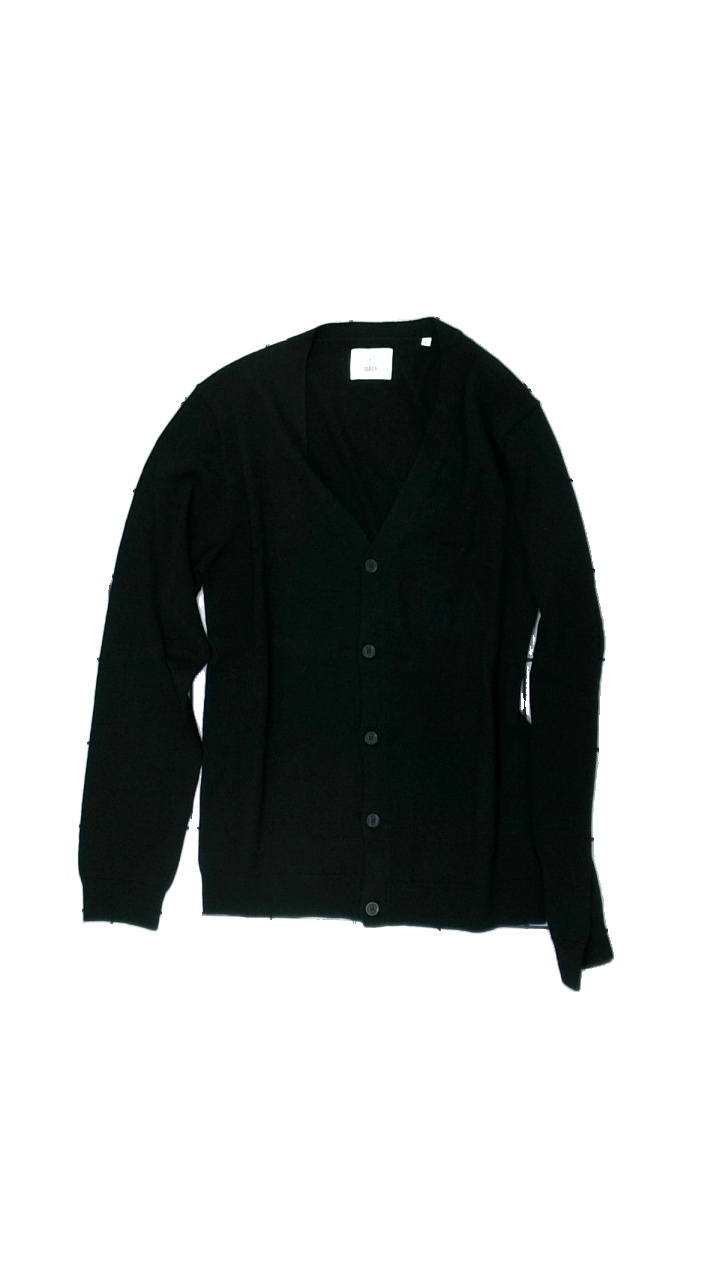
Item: Cardigan (Men)
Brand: Bläck
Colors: Black
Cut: Regular
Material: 80% wool 20% cotton
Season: All
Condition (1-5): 4
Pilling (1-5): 5
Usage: Reuse
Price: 50-100